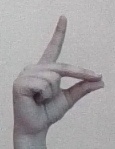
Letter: ta